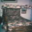
Label: bed